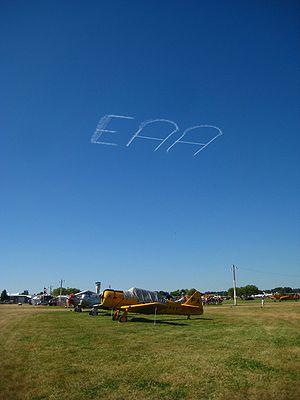
Le meeting aérien d'Oshkosh ou EAA AirVenture Oshkosh est le plus grand meeting aérien annuel des États-Unis. Il a lieu chaque été à l'aéroport régional Wittman à Oshkosh, au Wisconsin.